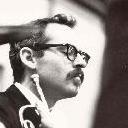
Age: 28